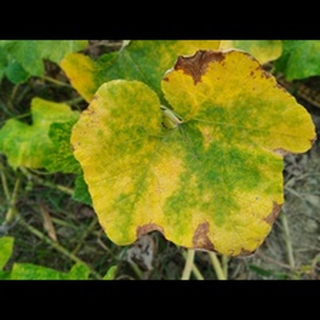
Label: pumpkin_mosaic_disease